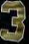
Number: 3